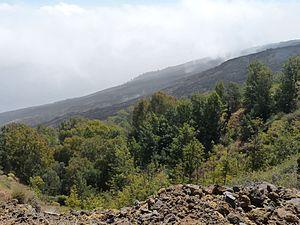
Monte Velha (île de Fogo, Cap-Vert)
Le monte Velha est un sommet secondaire de l'île de Fogo au Cap-Vert, situé entre la Chã das Caldeiras et la municipalité côtière de Mosteiros. Il culmine à 1 482 mètres d'altitude et abrite l'une des plus importantes réserves forestières du pays. Il est également connu des randonneurs qui le franchissent lorsqu'ils empruntent le sentier à fort dénivelé qui relie la caldeira à l'océan Atlantique.